Liu Kang

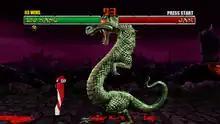

Liu Kang was designed as a character that both casual and experienced gamers could play with little difficulty. He specializes in kicks, with his most common being a straight flying kick that launches him across the screen to hit his opponent's torso. "Mortal Kombat II" introduced another of his signature special moves, the "Bicycle Kick", which propels him across the screen with a flurry of kicks that resemble the pedaling of a bicycle and again target the opponent's midsection. His projectile attack sends a fireball, in the shape of a Chinese dragon shooting from his hands toward his opponent. This move was adapted in future games to allow use of it while crouching or jumping.